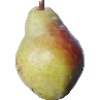
Label: pear_williams